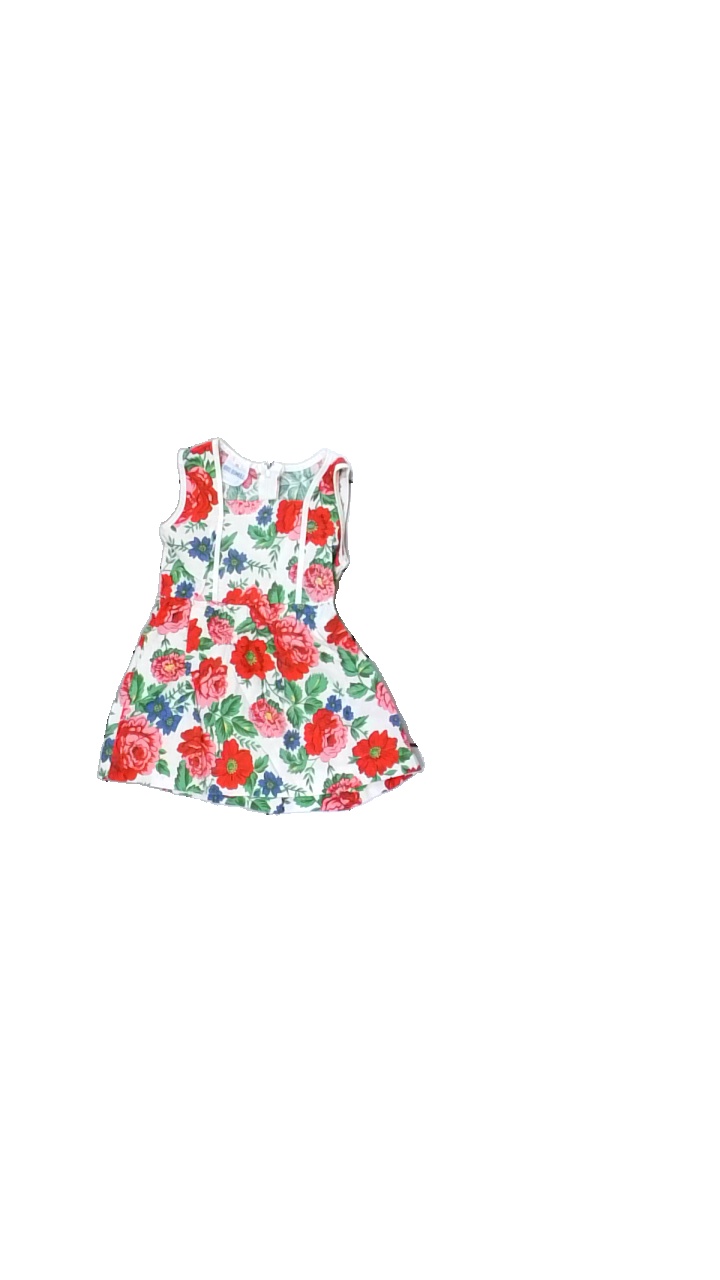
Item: Dress (Children)
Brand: Missing
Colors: White, Pink, Green, Multicolor
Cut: Regular
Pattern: Floral print
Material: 100% cotton
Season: Summer
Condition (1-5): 5
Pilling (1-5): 5
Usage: Reuse
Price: <50